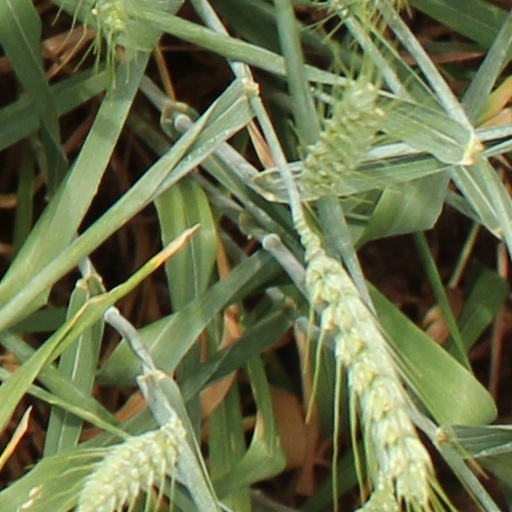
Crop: wheat